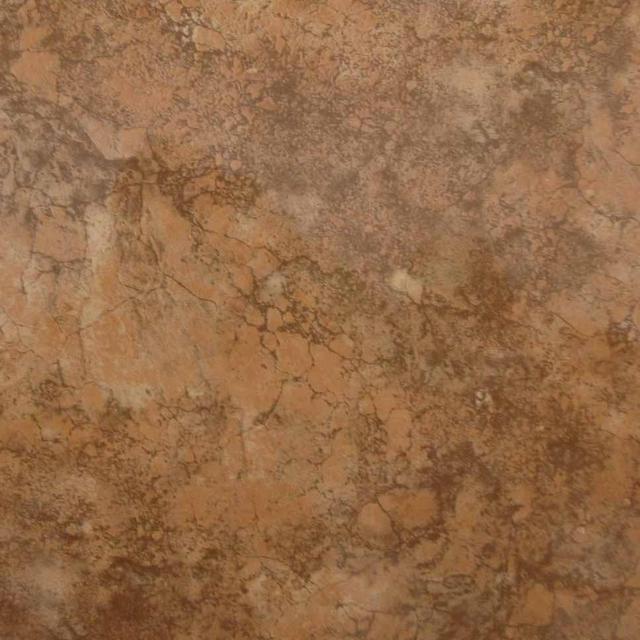
Texture: marbled